The Rush Limbaugh Show

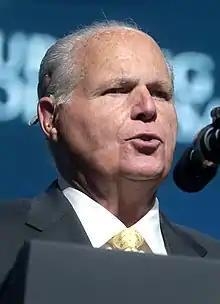
Rush Limbaugh, the show's founder and original host, in 2019

"The Rush Limbaugh Show" had a format that it retained until Limbaugh's death. The program aired live and consisted primarily of Limbaugh's monologues, based on the news of the day, interspersed with parody ads, phone calls from listeners, and a variety of recurring comedy bits (some live, some taped). Limbaugh also would announce live commercials during the show for sponsors. He would also sometimes promote his own products, such as his political newsletter, "The Limbaugh Letter", or his Rush Revere children's history books. Occasionally, Limbaugh featured guests such as politicians or fellow commentators.